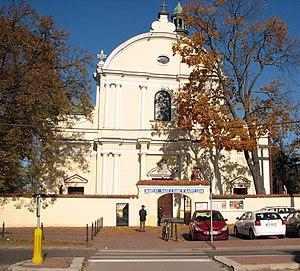
Stare Babice est un village polonais, situé dans la Powiat de Varsovie-ouest et dans la voïvodie de Mazovie dans le centre-est de la Pologne.